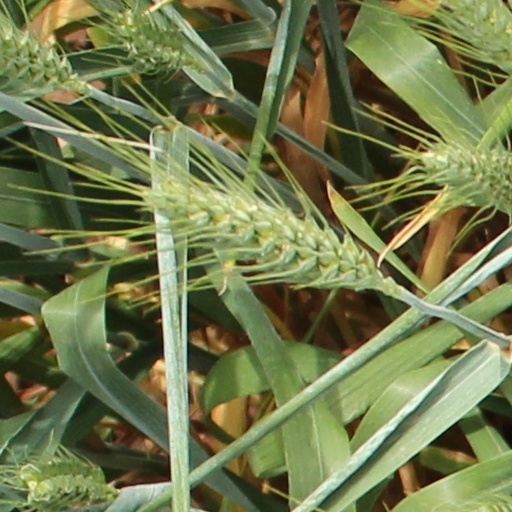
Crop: wheat